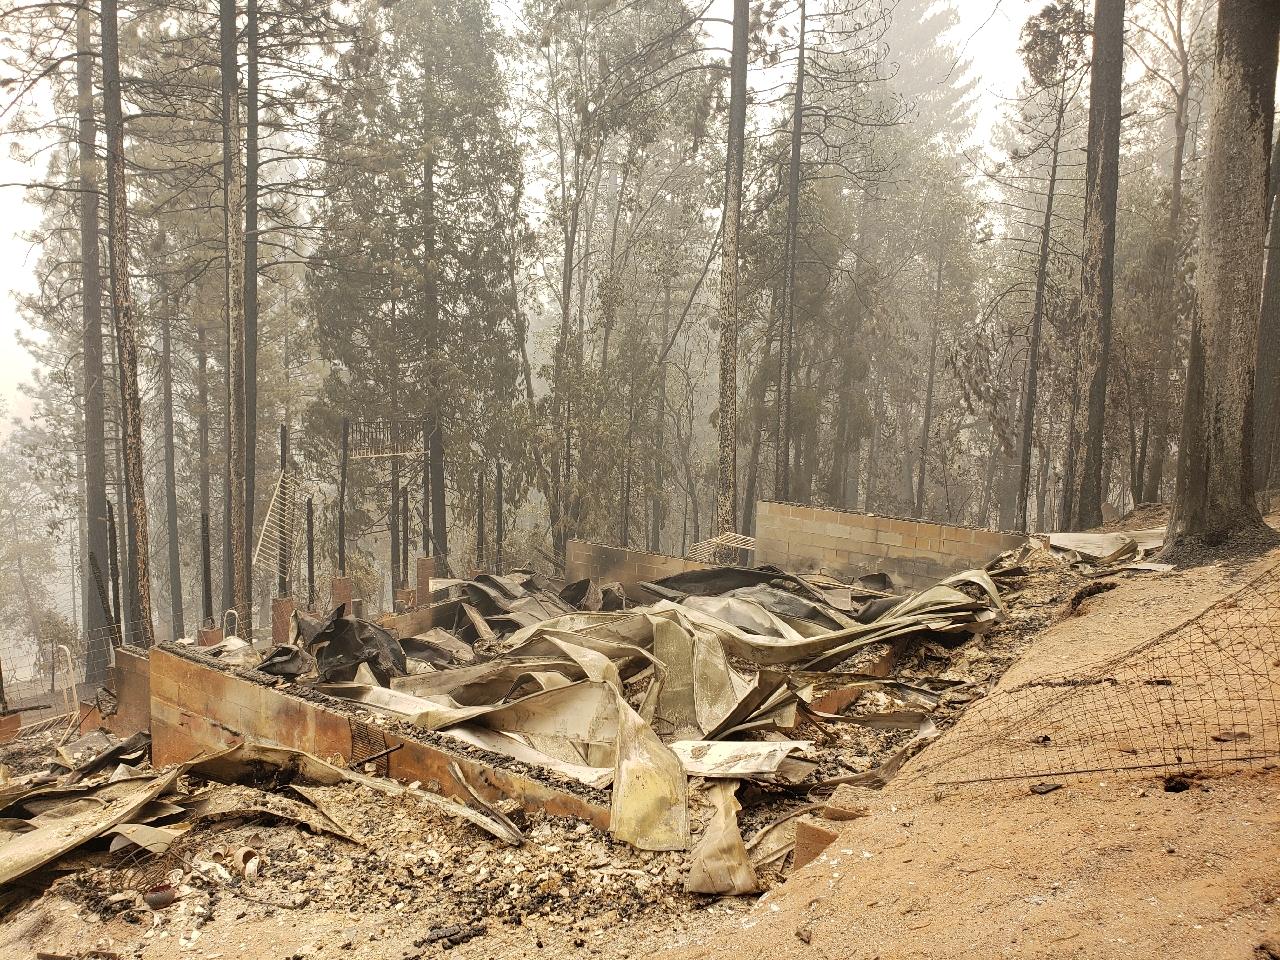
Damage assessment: destroyed